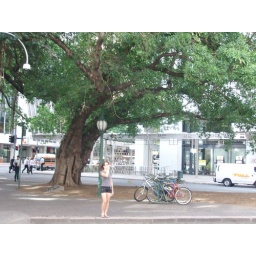
crossing the street to the bike racks on my much loved pushie... these old trees in the city are pretty cool